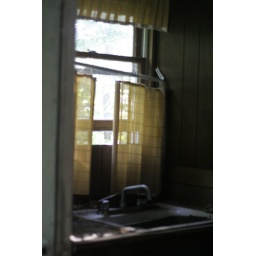
flowers in the window